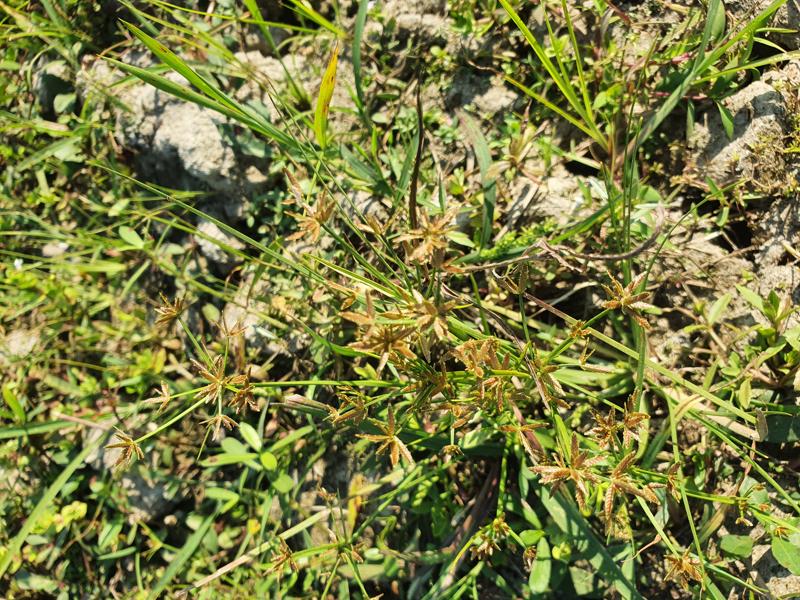
Weed species: Cyperus ochraceus